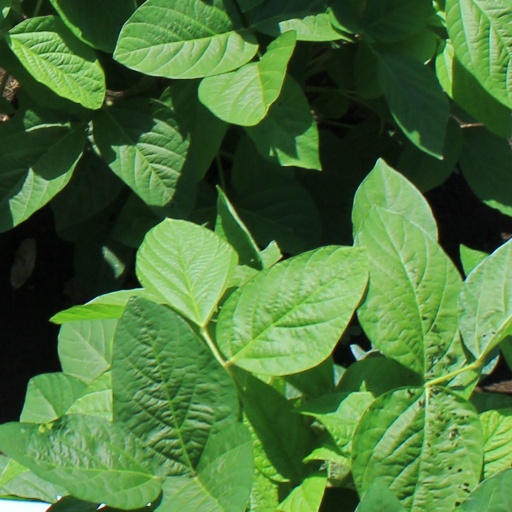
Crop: soybean